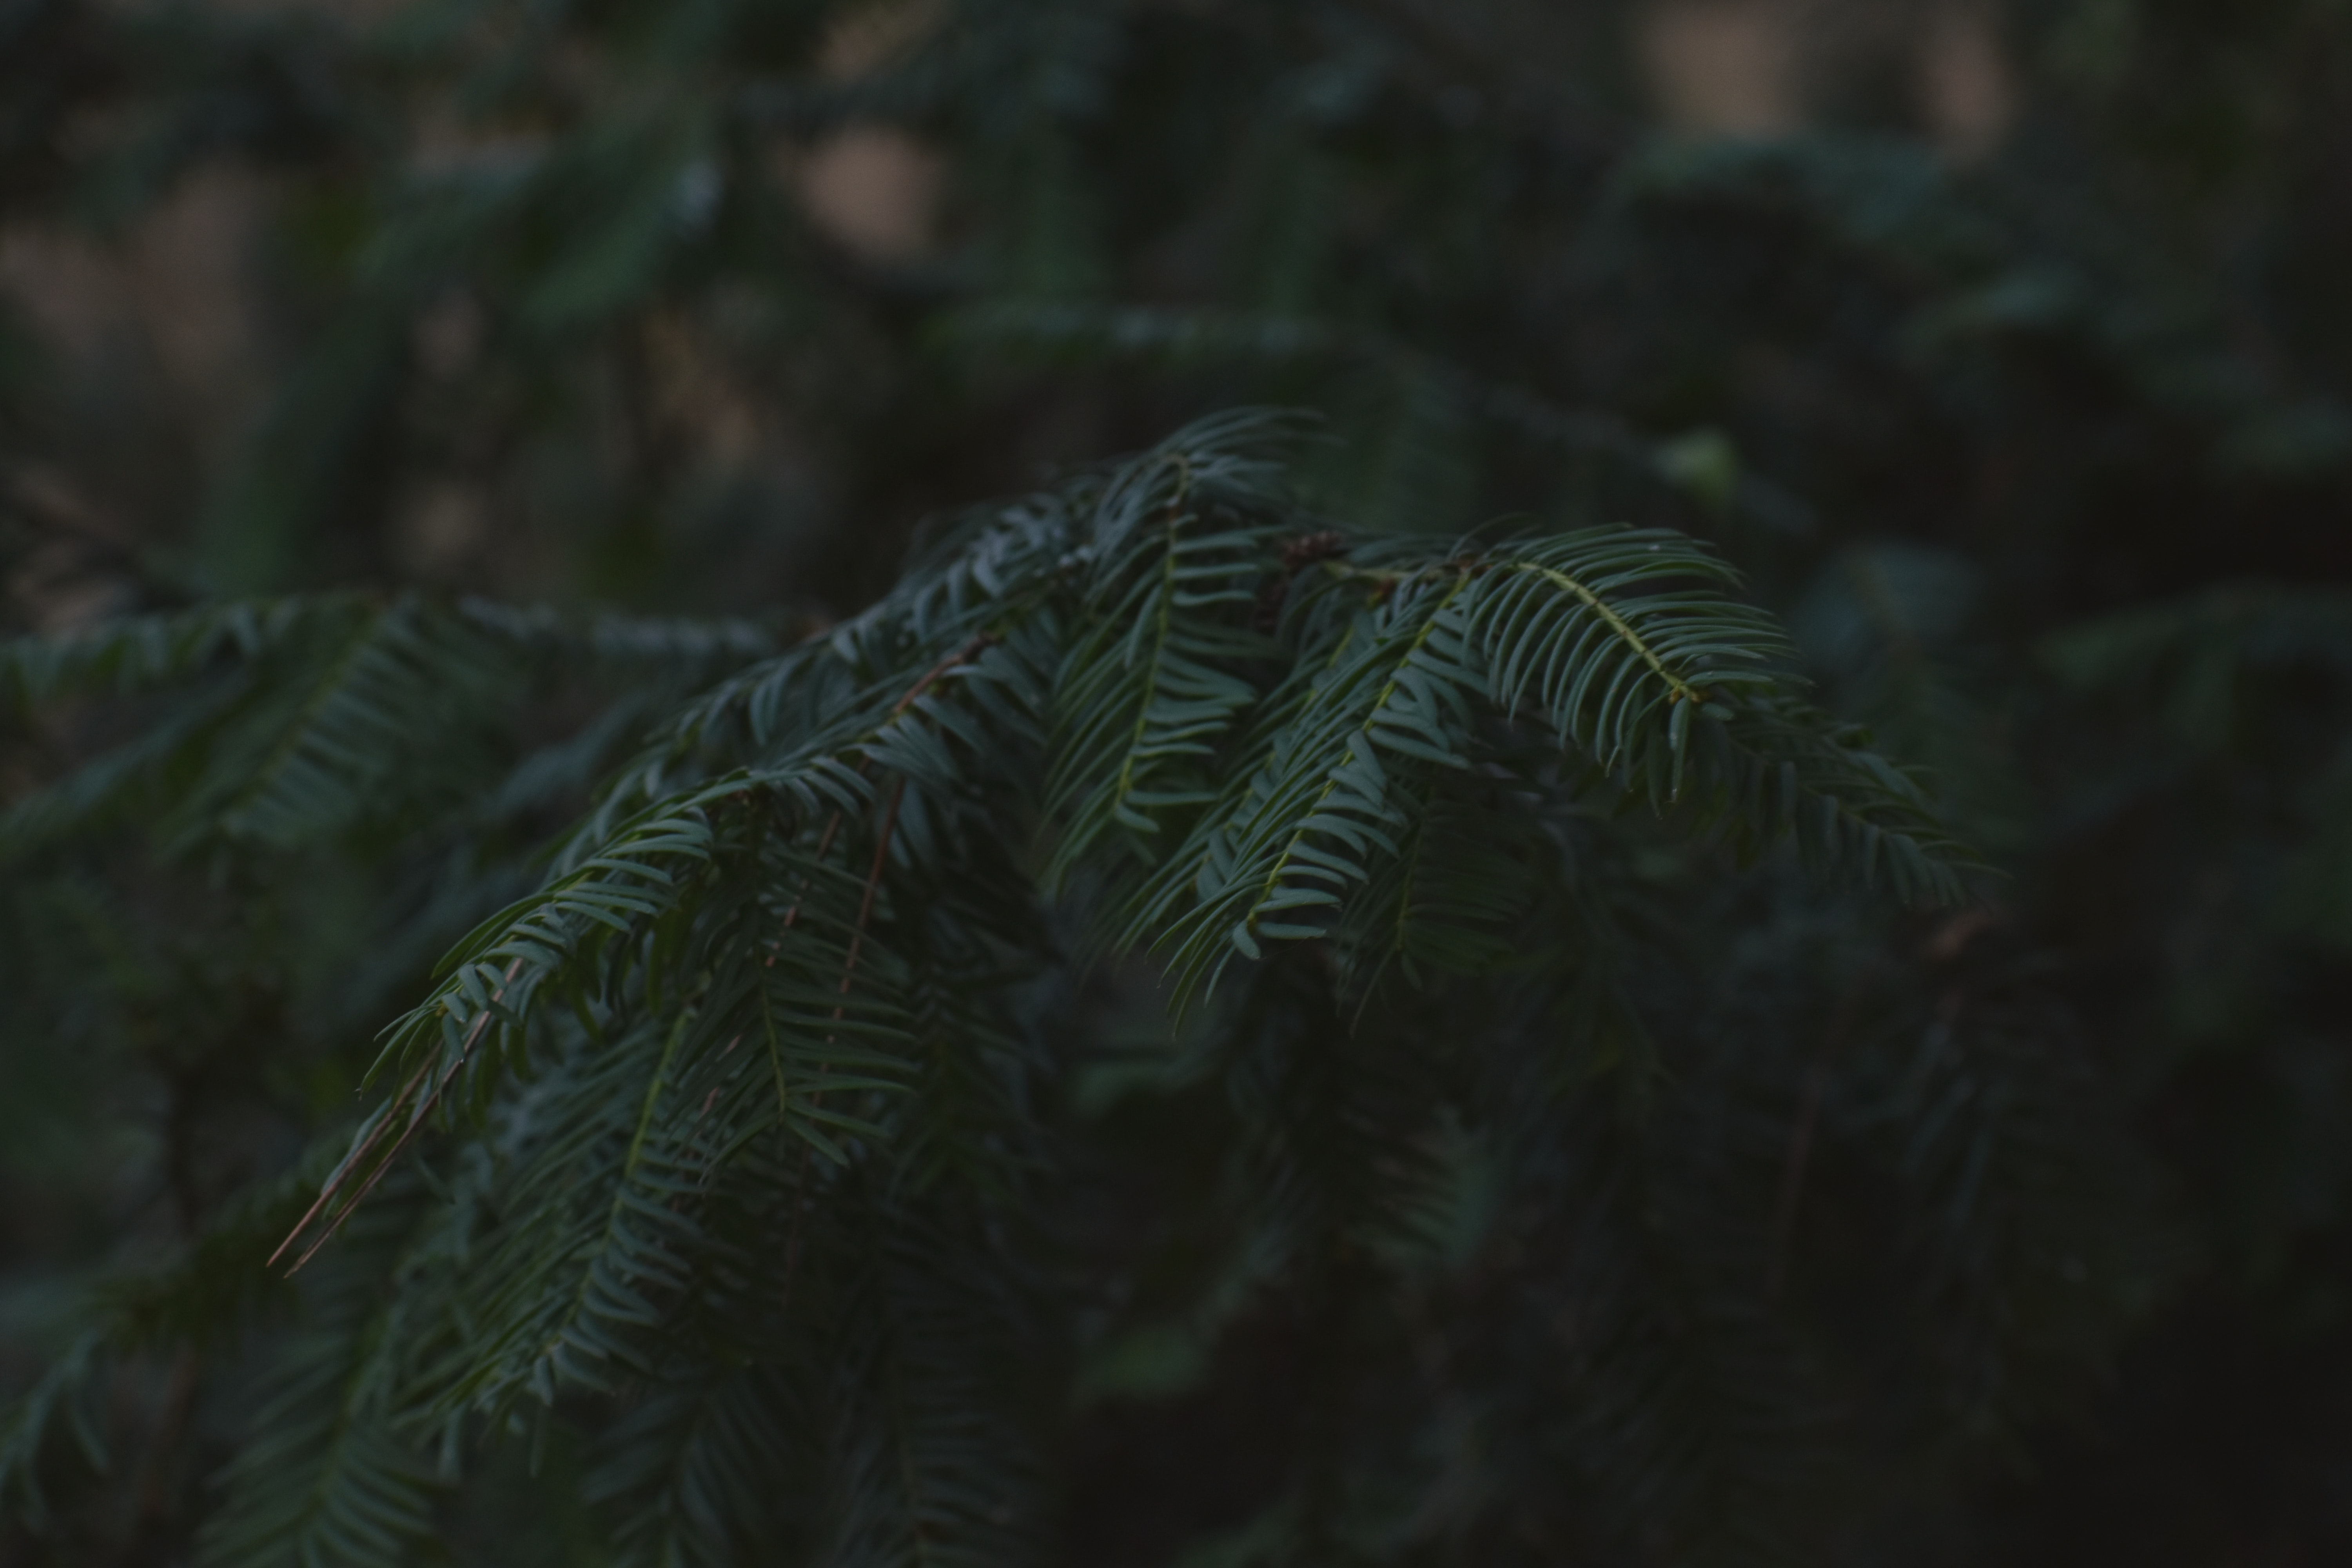
nature, vegetation, green, tree, leaf, terrestrial plant, natural environment, branch, forest, biome, plant, woody plant, vascular plant, botany, fern, organism, pine family, spruce fir forest, tropical and subtropical coniferous forests, conifer, pine, fir, ferns and horsetails, adaptation, temperate coniferous forest, old growth forest, twig, photography, evergreen, spruce, jungle, rainforest, macro photography, woodland